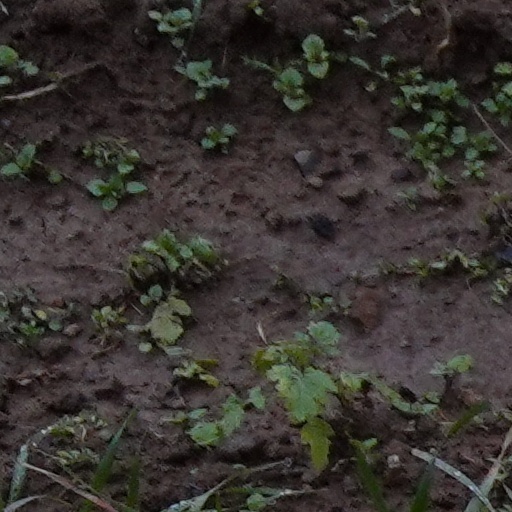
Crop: wheat